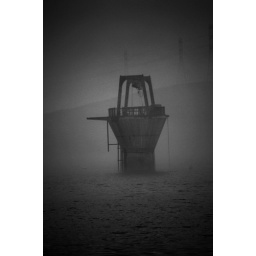
big tower in the middle of the water